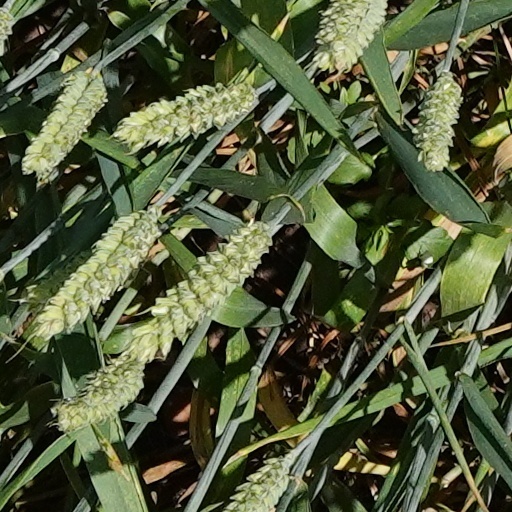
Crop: wheat